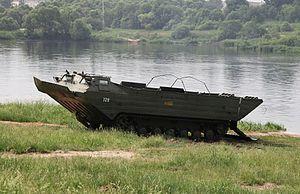
PTS est un véhicule amphibie chenillé militaire russe capable de transporter des véhicules sur son toit et de les transporter sur l'eau à la manière d'un bac ou d'un ferry. Il est entré en service en 1965.